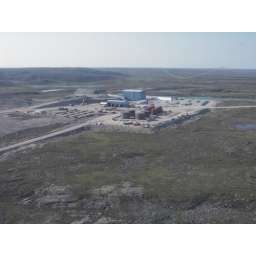
our rooms were in that building to the right of the blue warehouse, in the middle of the E.